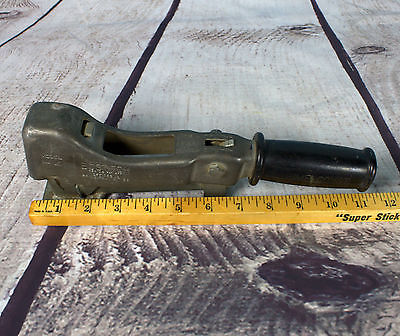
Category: stapler